The Red Rover

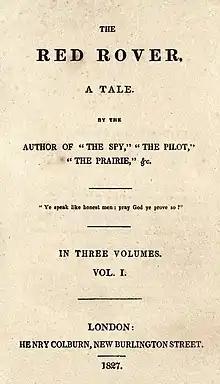
1827 title page

The Red Rover is a novel by American writer James Fenimore Cooper. It was originally published in Paris on November 27, 1827, before being published in London three days later on November 30. It was not published in the United States until January 9, 1828, in Philadelphia. In the same year, it was translated and published in Germany under the name "Red Rover". Soon after its publication it was adapted for theater both in the United States and in England.